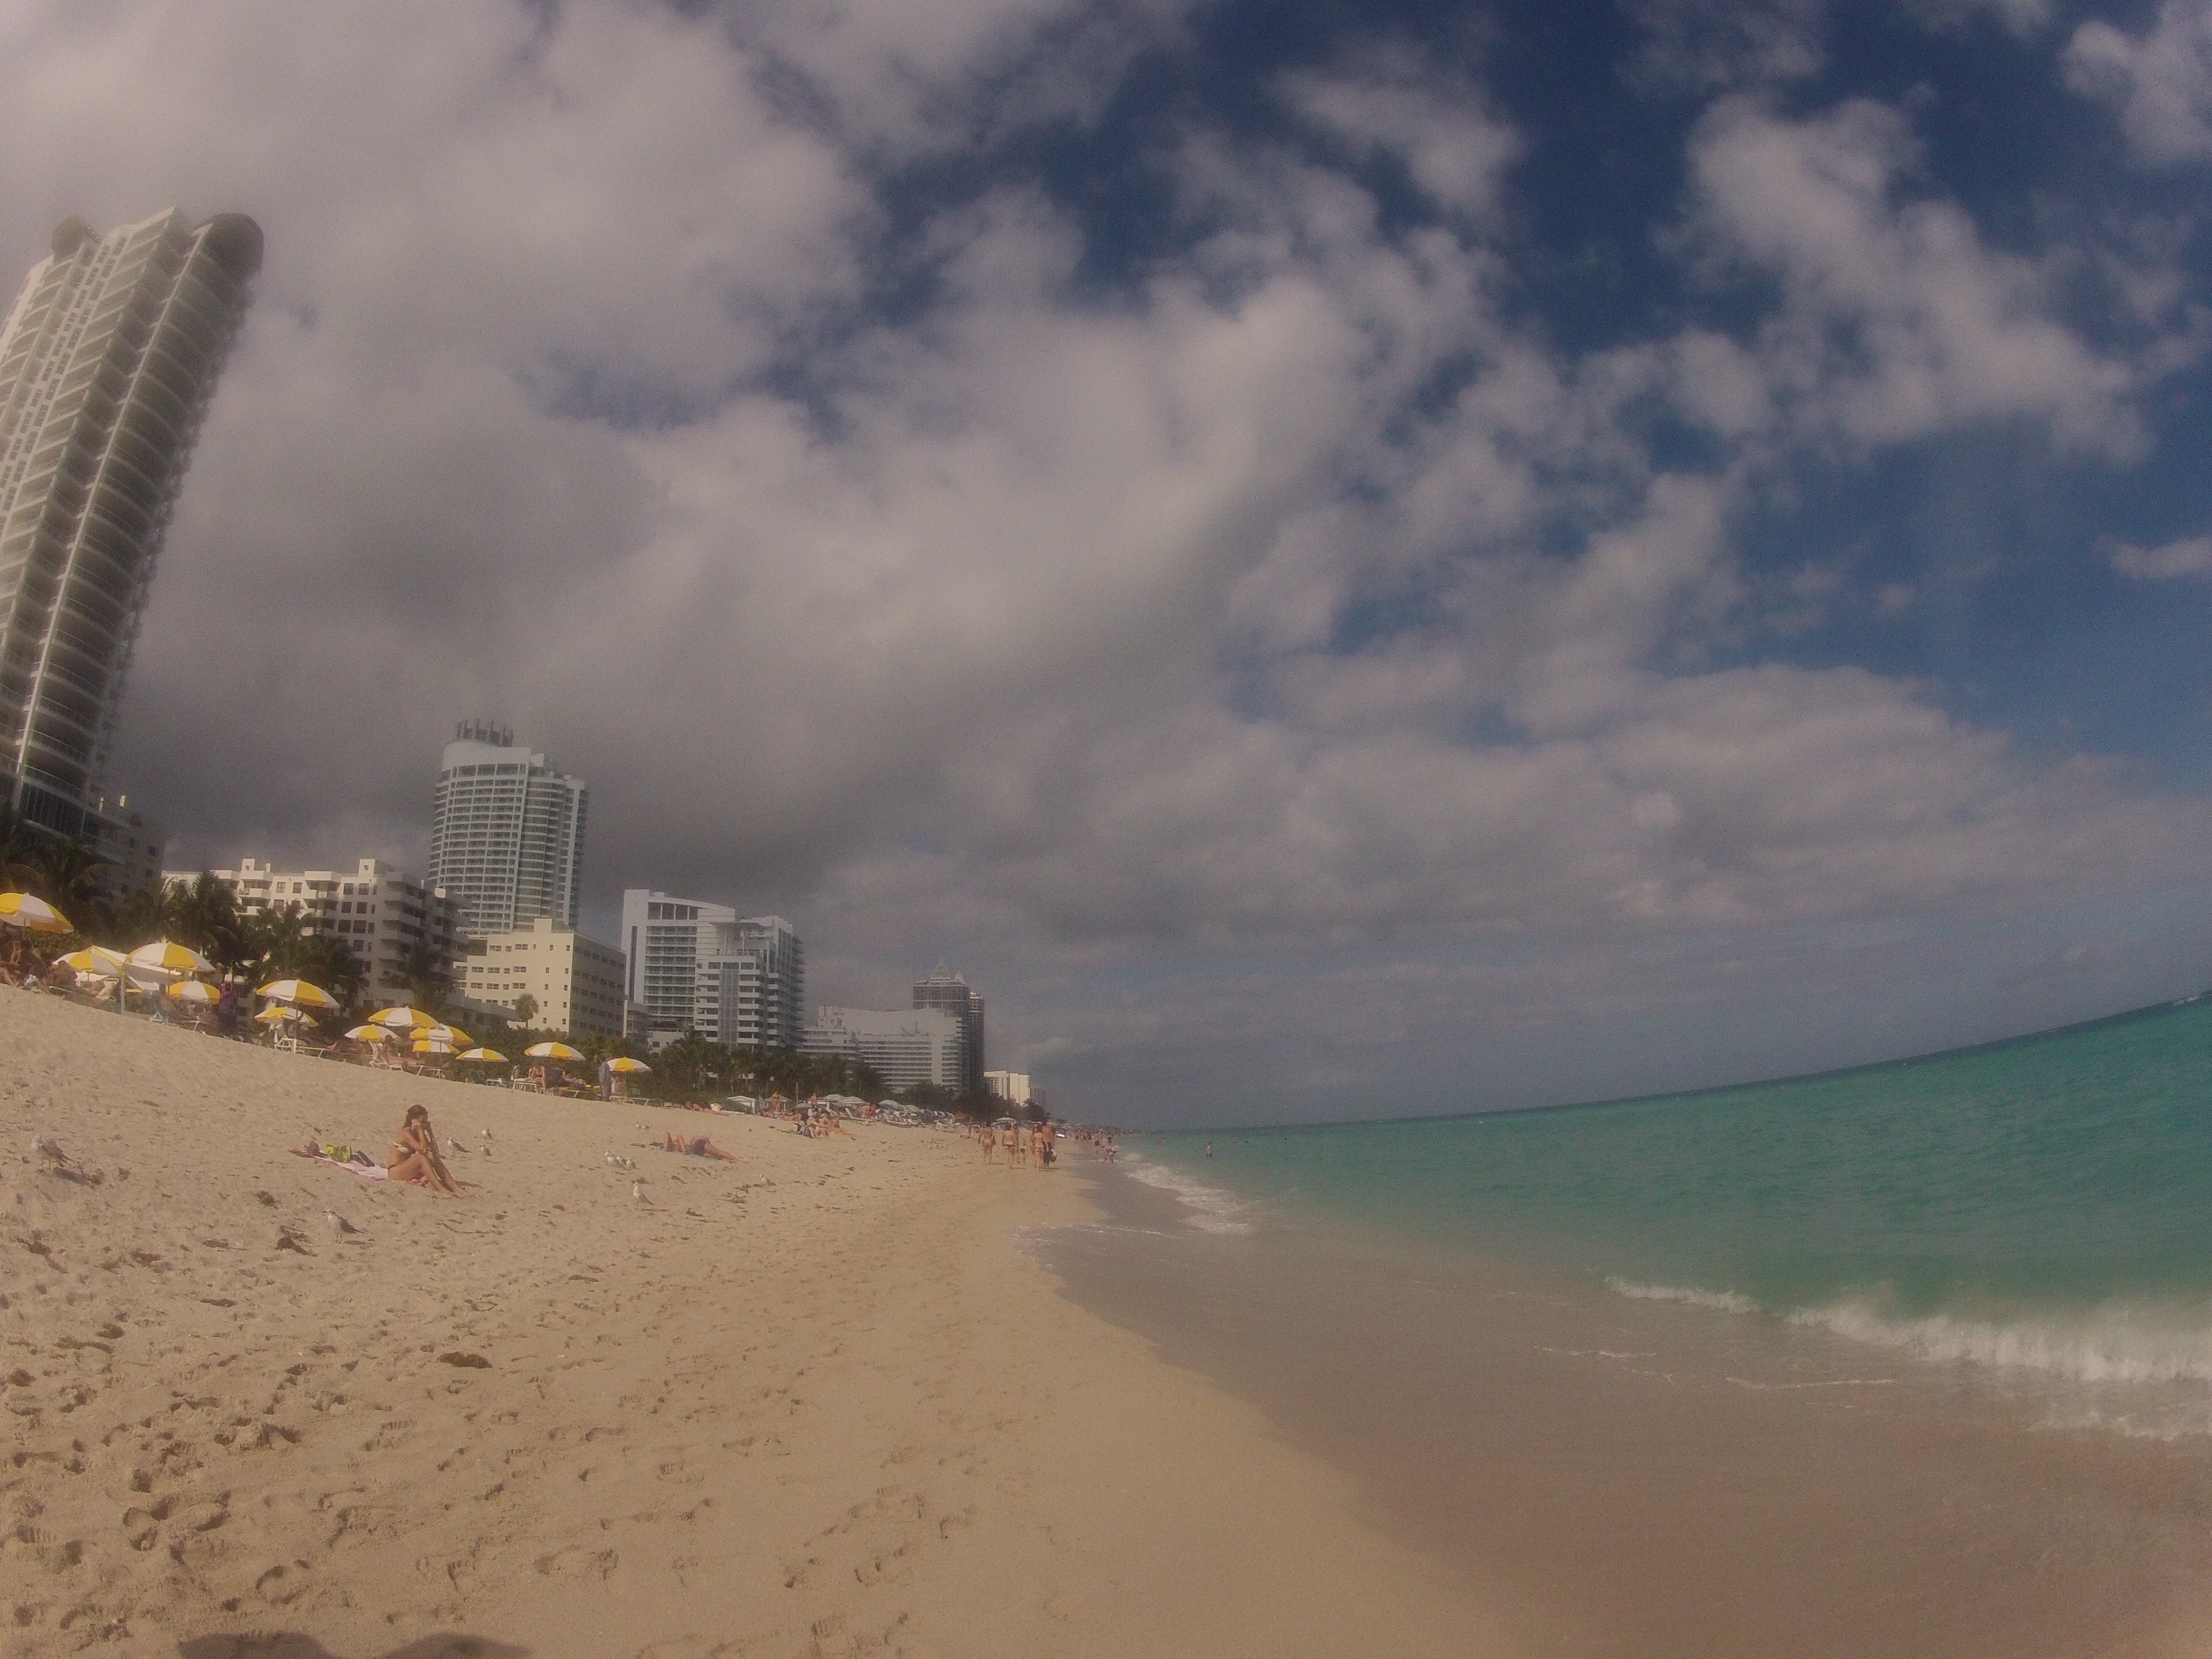
beach, sea, coast, sand, ocean, horizon, cloud, sky, shore, wave, bay, material, body of water, cape, wind wave